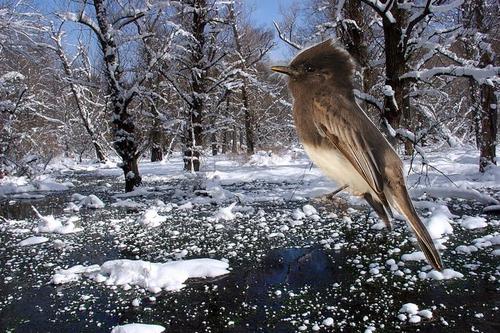
Bird species: Sayornis
Bird type: landbird
Background: land